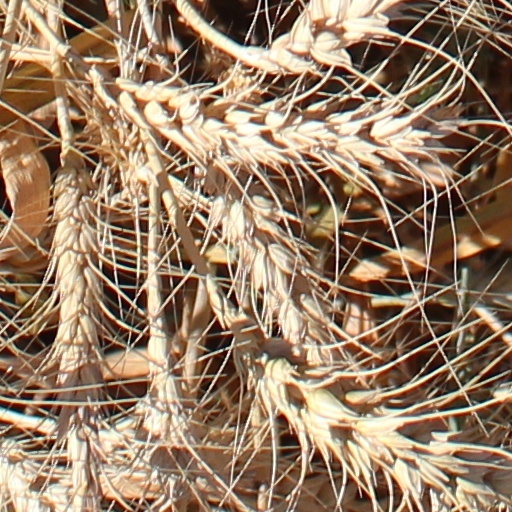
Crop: wheat